Aemilia gens

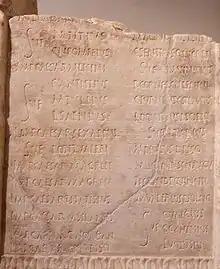
Imperial-era consular "fasti" listing several Aemilii

The gens Aemilia, originally written Aimilia, was one of the greatest patrician families at ancient Rome. The gens was of great antiquity, and claimed descent from Numa Pompilius, the second King of Rome. Its members held the highest offices of the state, from the early decades of the Republic to imperial times. The Aemilii were almost certainly one of the "gentes maiores", the most important of the patrician families. Their name was associated with three major roads (the "Via Aemilia", the "Via Aemilia Scauri", and the ""), an administrative region of Italy, and the Basilica Aemilia at Rome.